Grasstree Beach, Queensland

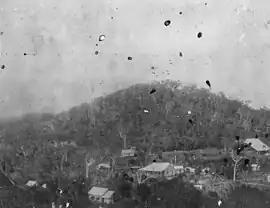
Settlement on the Zelma Goldfields, circa 1900

Grasstree Beach is a coastal locality in the Mackay Region, Queensland, Australia. It contains two towns, Grasstree in the centre of the locality and Zelma on the coast. In the , Grasstree Beach had a population of 717 people.